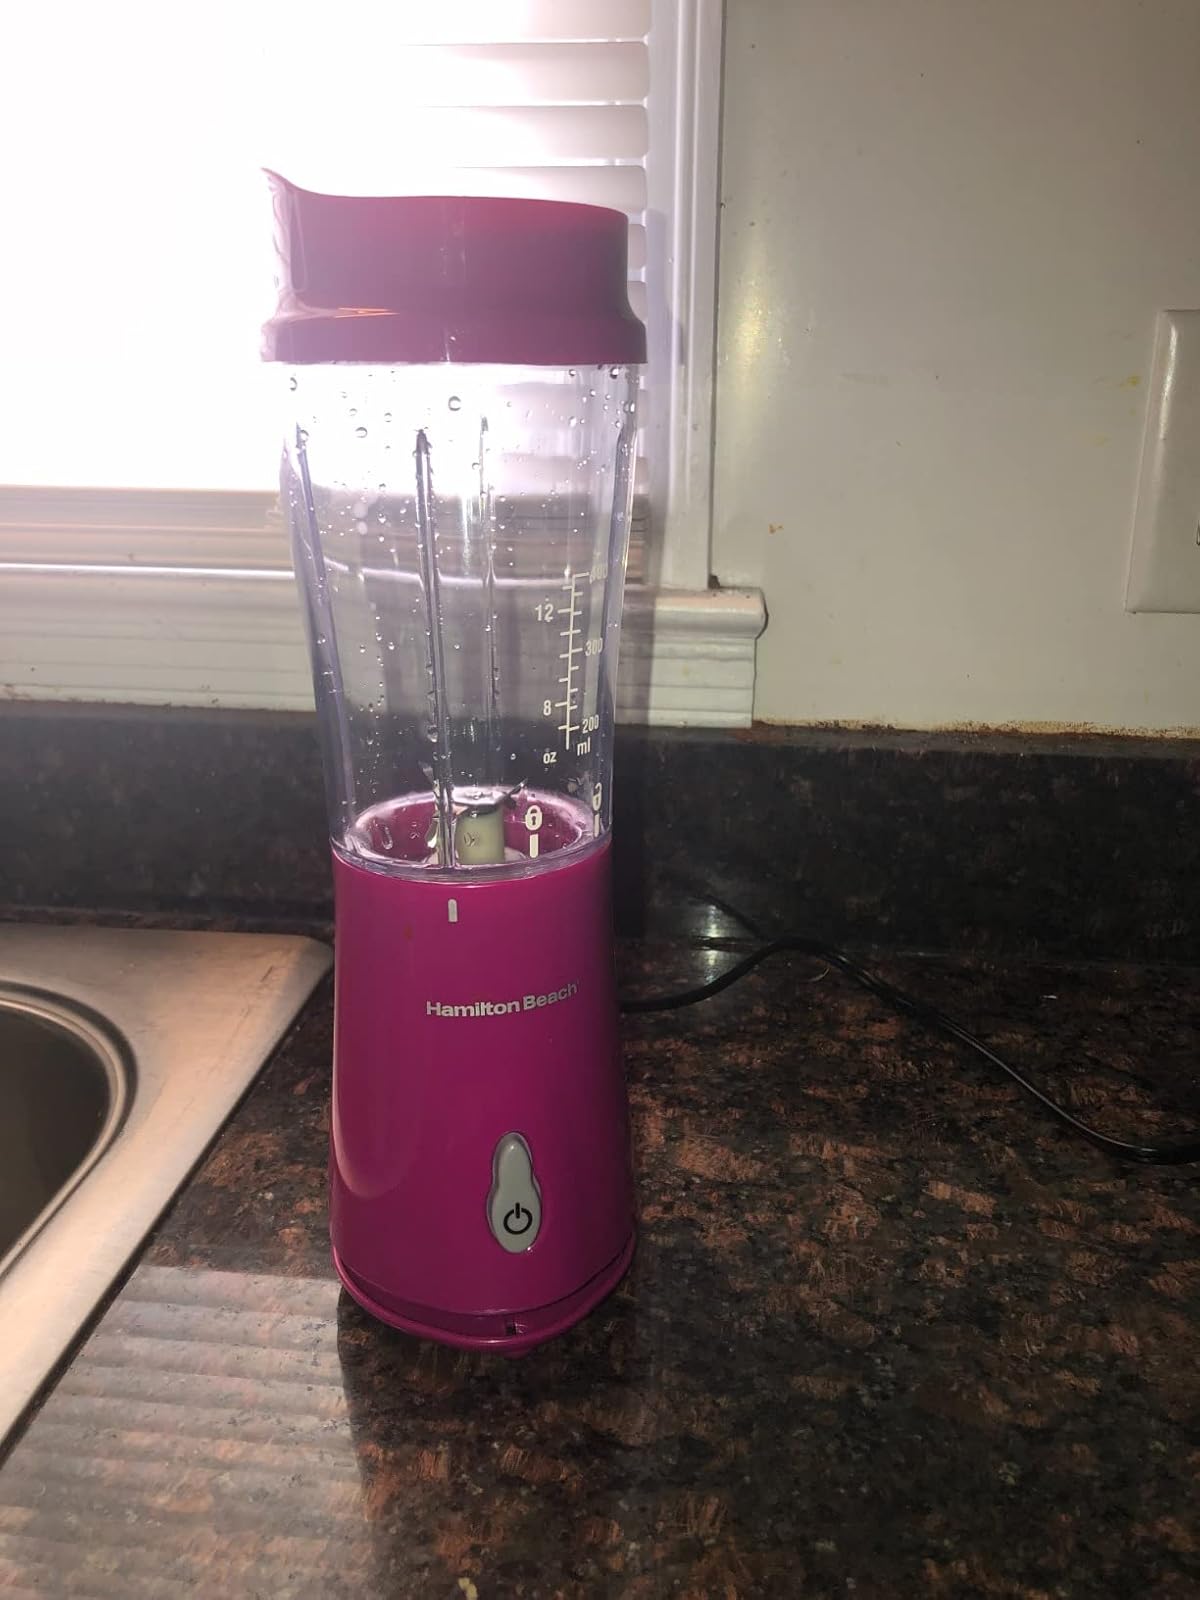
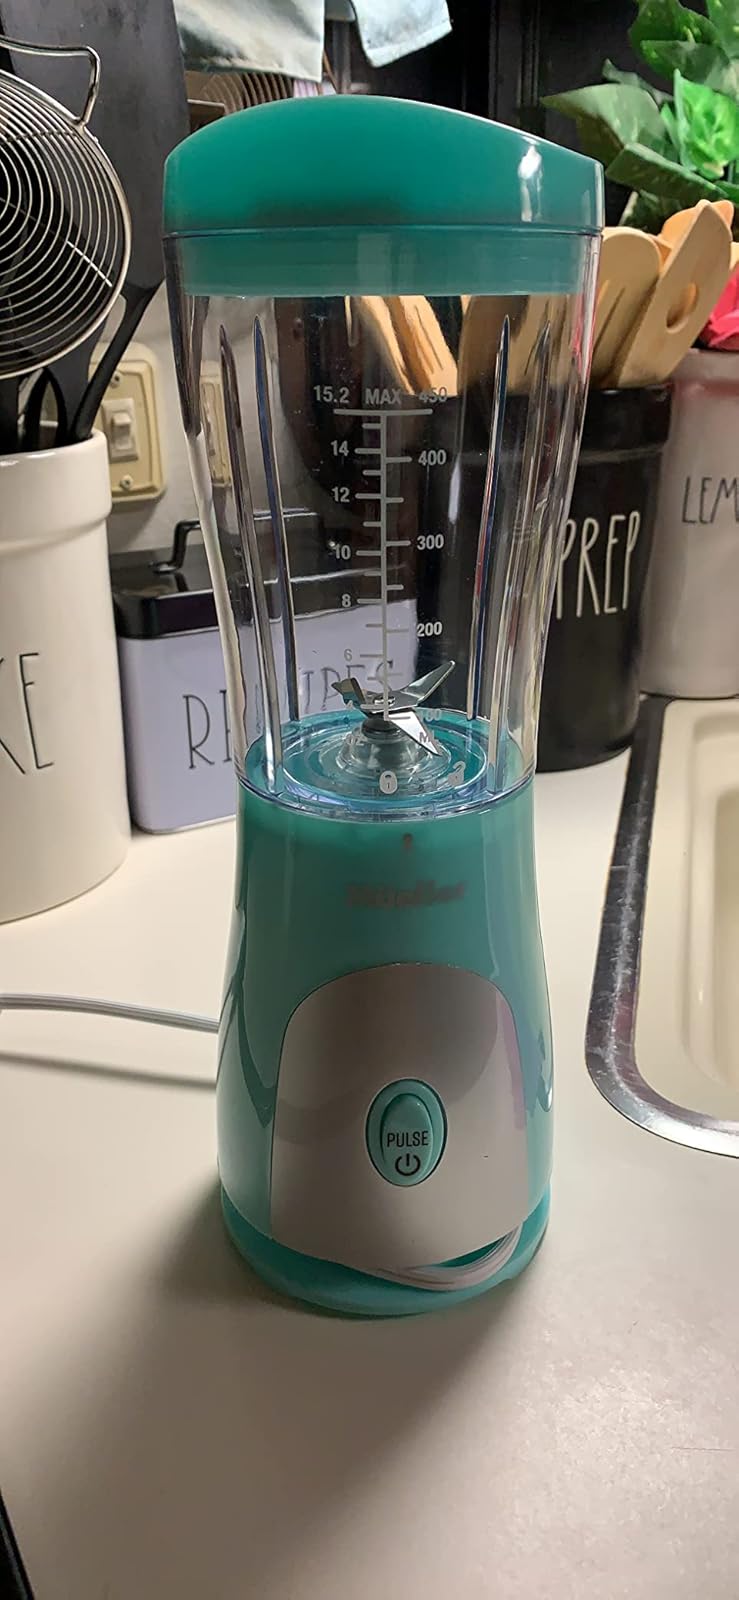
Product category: items_blender
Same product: no